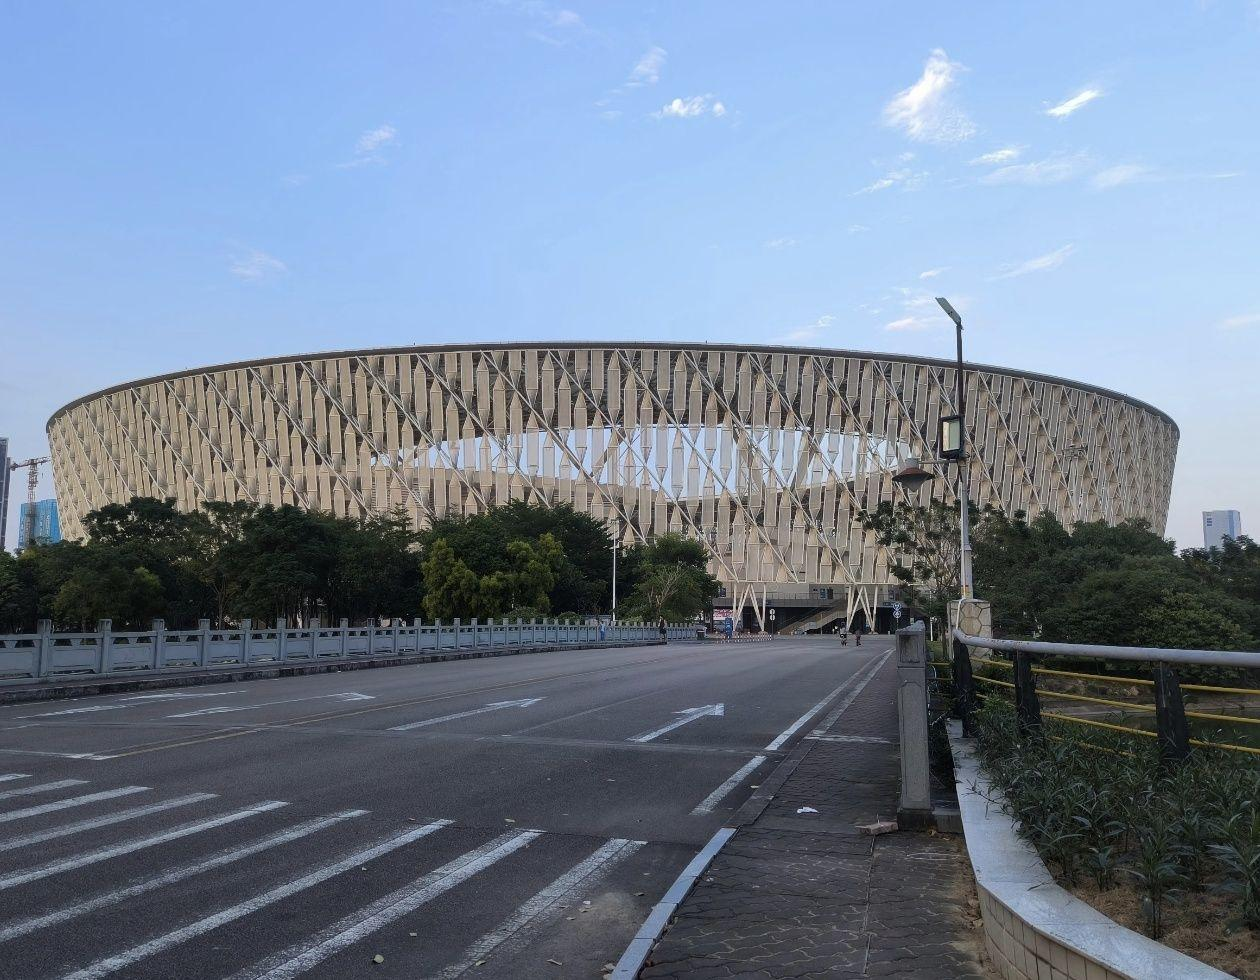
地标名称：惠州奥林匹克体育场
所在城市：惠州市·惠城区